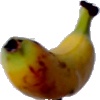
Label: Banana Lady Finger 1